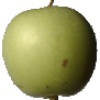
Label: Apple Granny Smith 1